Automatic gain control

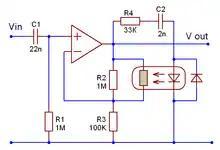
Schematic of an AGC used in the analog telephone network; the feedback from output level to gain is effected via a Vactrol resistive opto-isolator.

Automatic gain control (AGC) is a closed-loop feedback regulating circuit in an amplifier or chain of amplifiers, the purpose of which is to maintain a suitable signal amplitude at its output, despite variation of the signal amplitude at the input. The average or peak output signal level is used to dynamically adjust the gain of the amplifiers, enabling the circuit to work satisfactorily with a greater range of input signal levels. It is used in most radio receivers to equalize the average volume (loudness) of different radio stations due to differences in received signal strength, as well as variations in a single station's radio signal due to fading. Without AGC the sound emitted from an AM radio receiver would vary to an extreme extent from a weak to a strong signal; the AGC effectively reduces the volume if the signal is strong and raises it when it is weaker. In a typical receiver the AGC feedback control signal is usually taken from the detector stage and applied to control the gain of the IF or RF amplifier stages.